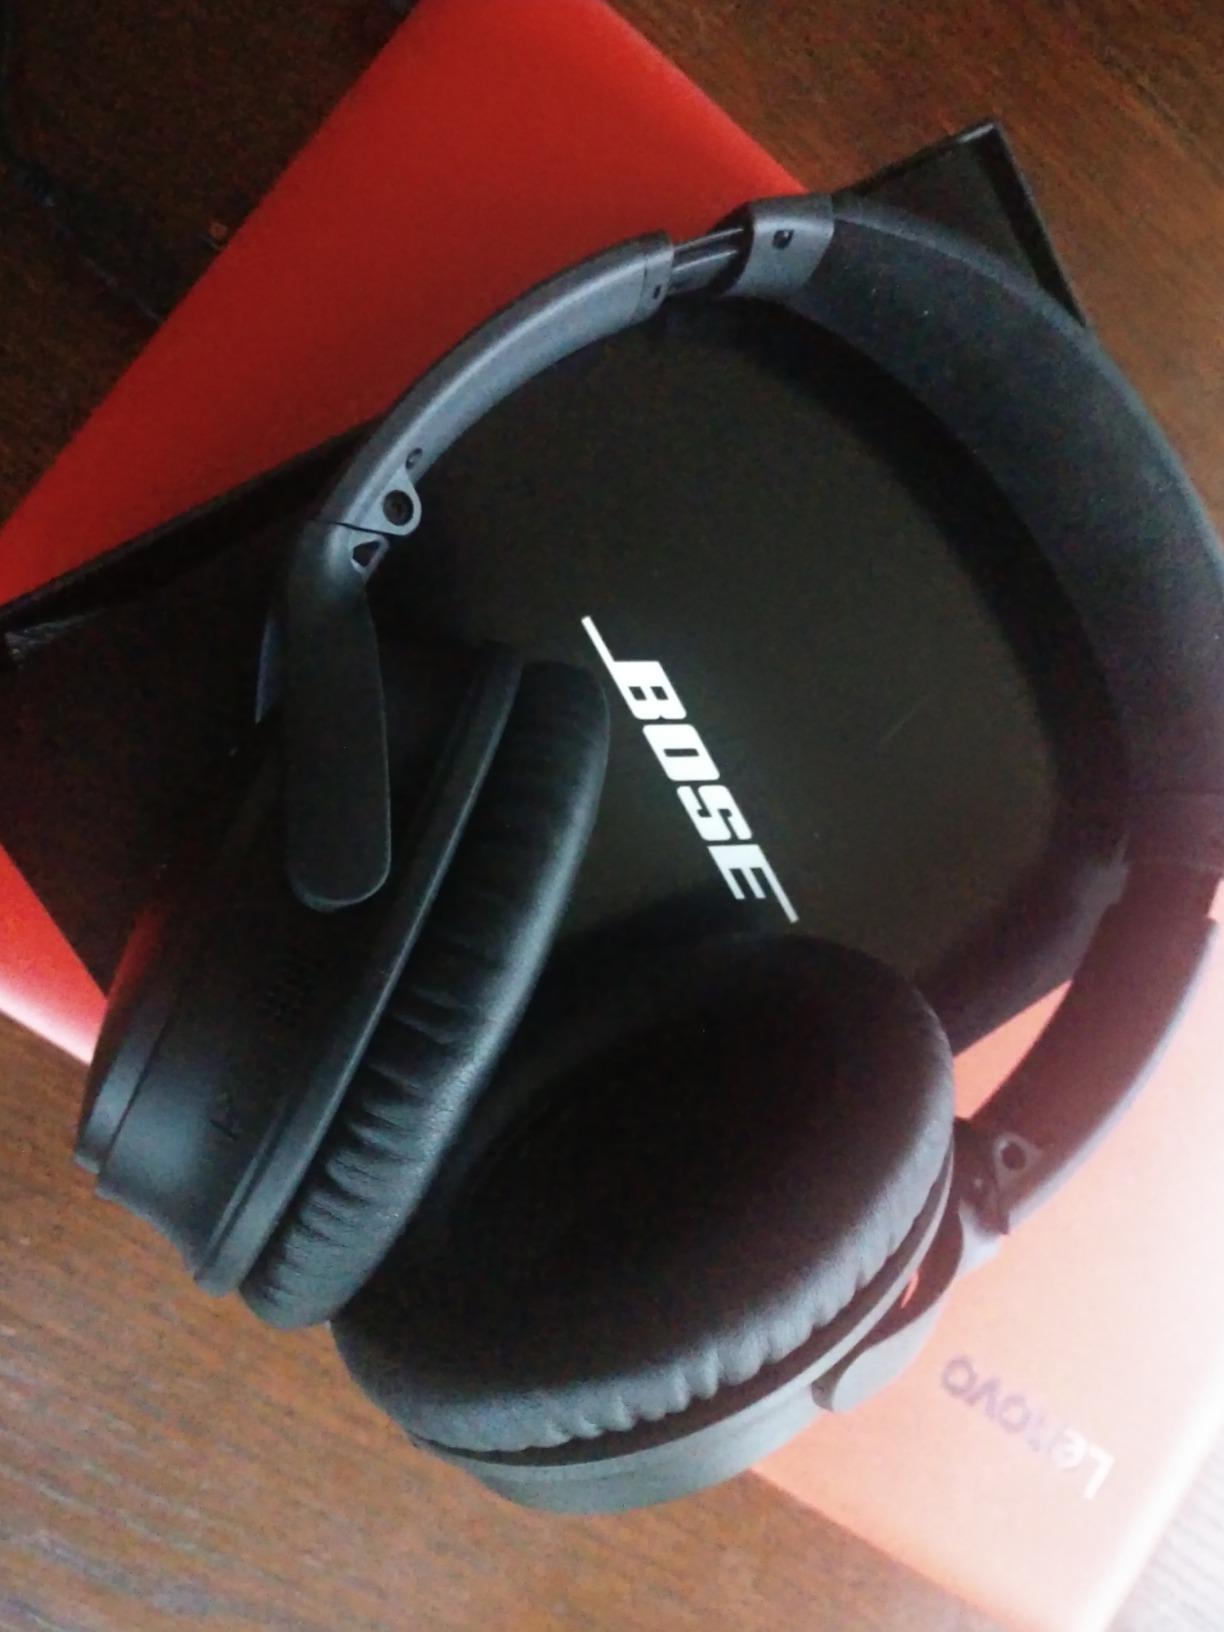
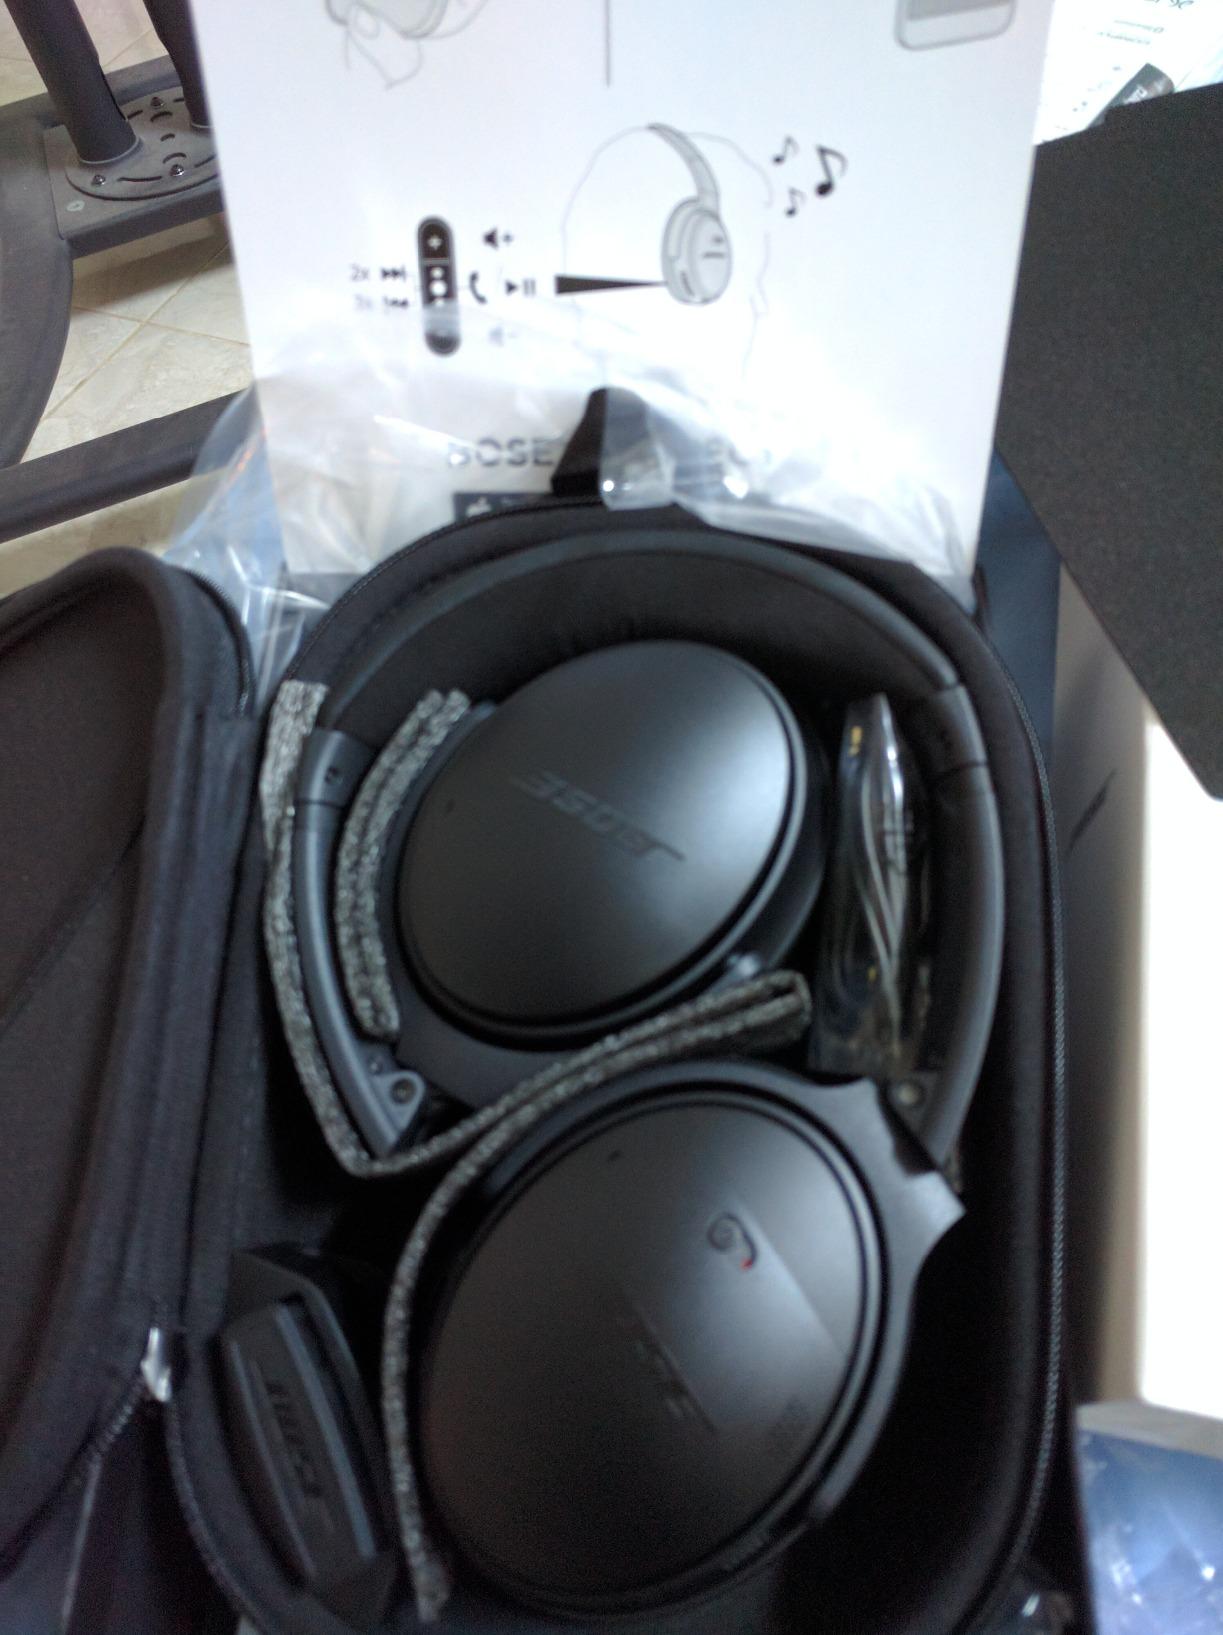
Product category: headphones
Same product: yes